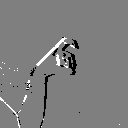
ASL letter: x